GoldSpirit Awards

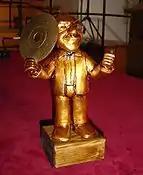
GoldSpirit Trophy

The GoldSpirit Awards, yearly granted through the website BSOSpirit, are devoted to soundtracks and film music fans.